William Hodgson Two-Family House

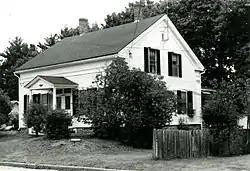
c. 1986 photo

The William Hodgson Two-Family House is or was a historic house at 103-105 Sayles Street in Southbridge, Massachusetts. The -story Greek Revival duplex was built sometime between 1855 and 1870. At the time of its listing on the National Register of Historic Places in 1989, it was one of two well-preserved multifamily houses of the period on Sayles Street. It had a five-bay front facade with projecting gabled porch sheltering the two entrances, corner pilasters, and a frieze across the top of the front, below the gabled roof. It appears to have been demolished to make way for expansion of the nearby hospital grounds.